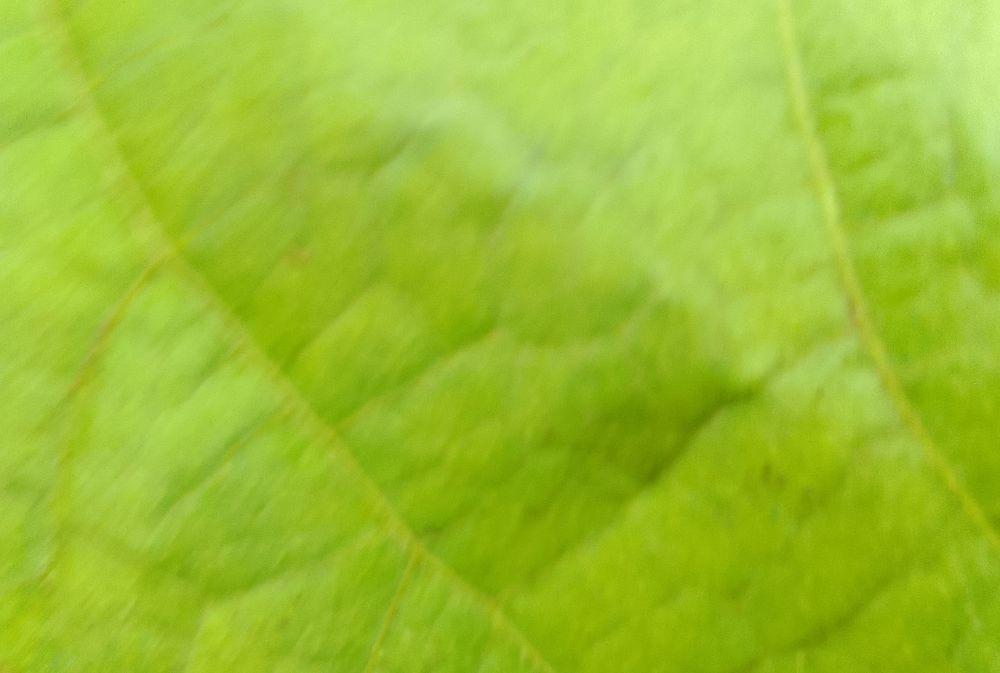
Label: healthy